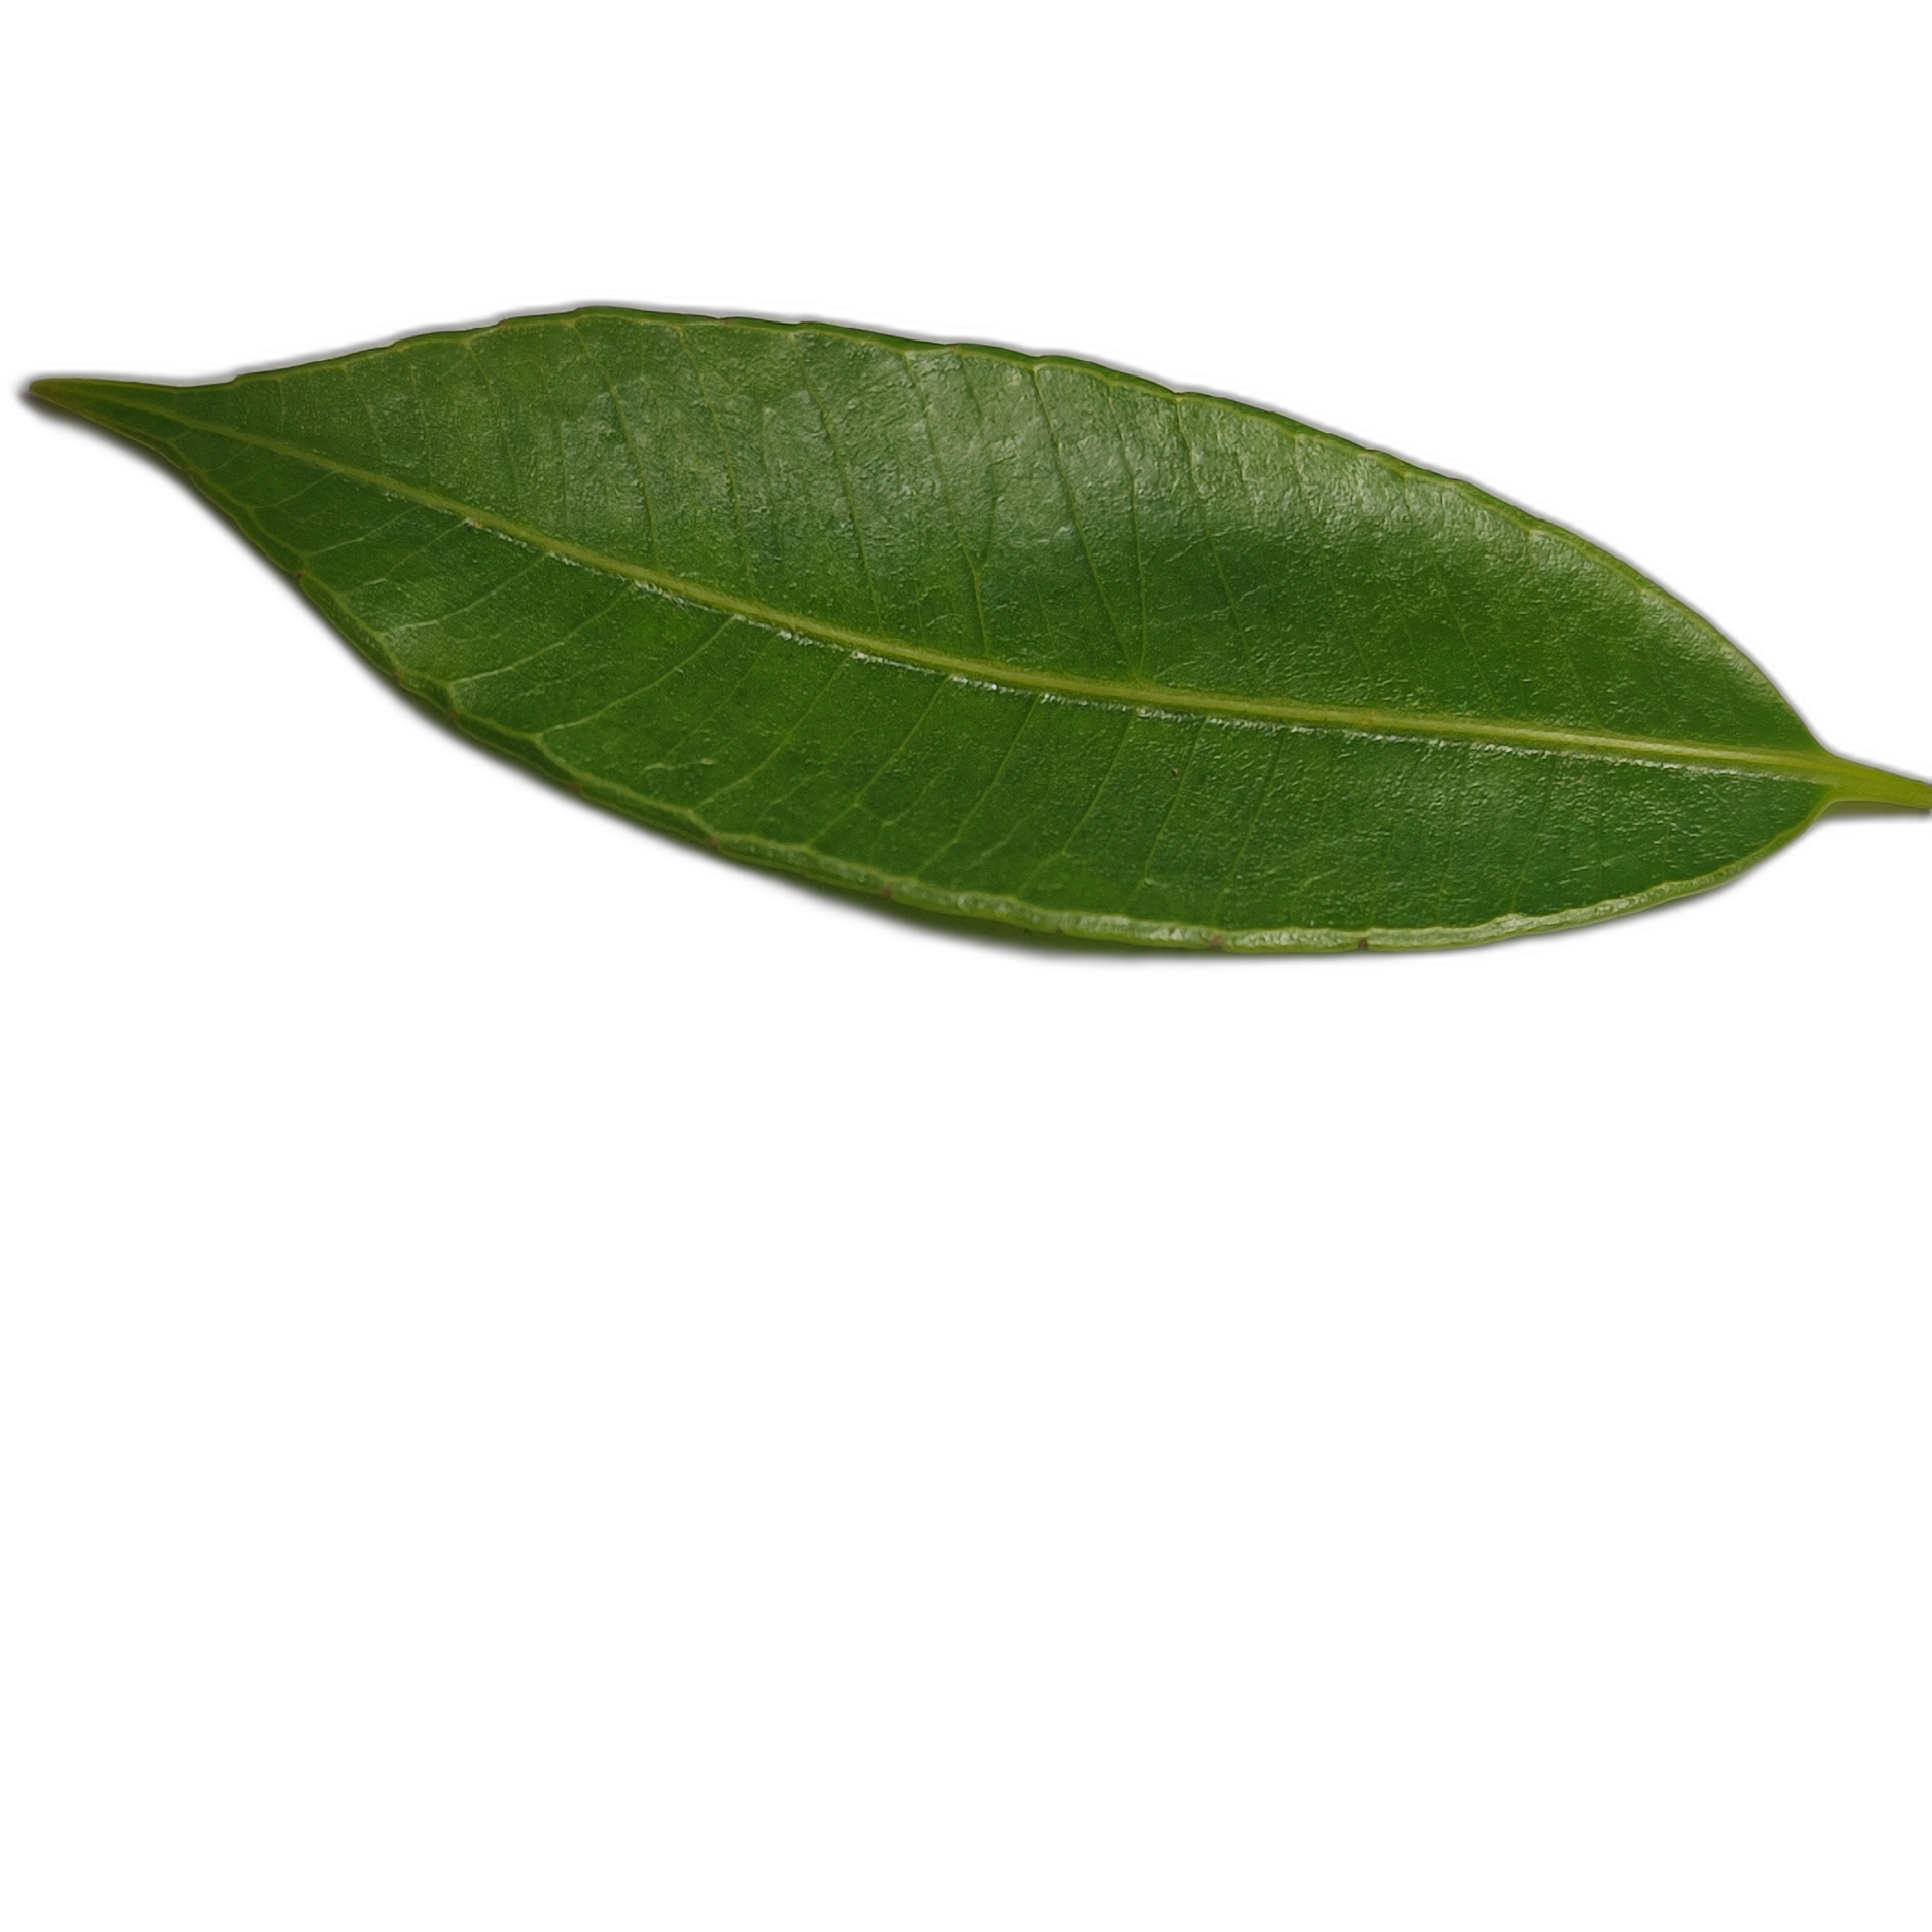
Label: healthy